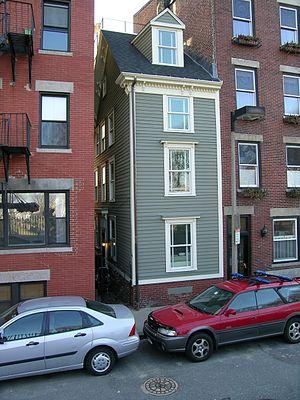
Une spite house est un bâtiment construit ou modifié dans le but d'irriter les voisins ou des personnes qui ont des intérêts immobiliers à proximité. Le plus souvent, elles obstruent des passages qui mènent à des bâtiments proches, bloquent la lumière naturelle ou expriment un défi. L'un des premiers exemples connus aux États-Unis remonte à 1806. L'occupation des lieux n'étant pas leur objet principal, ces maisons présentent souvent une ergonomie déficiente ou manquent d'esthétique.